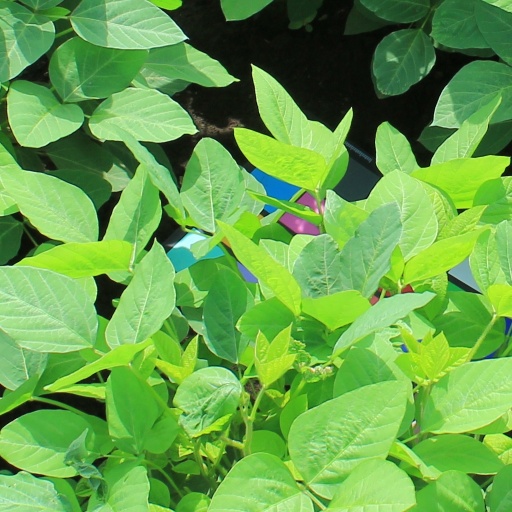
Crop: soybean